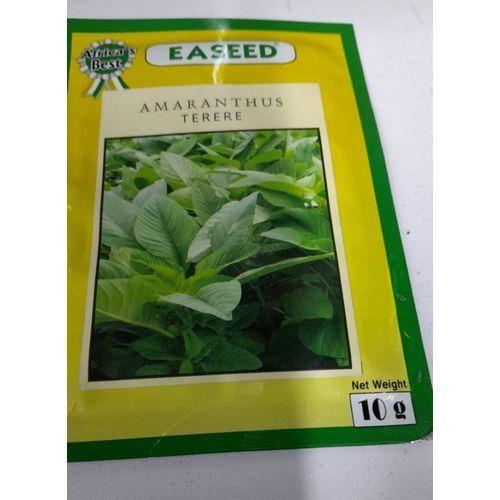
Kifungashio cha mbegu kilichobeba rangi ya njano na ya kijani ikiwa na picha ya mmea uliostawi vizuri inaashiria ubora wa mbegu hiyo, juu ya kifungashio kuna maandishi yaliyoandikwa "Royal seeds" ikiwa ni alama ya kuaminika katika kilimo cha mbegu bora.